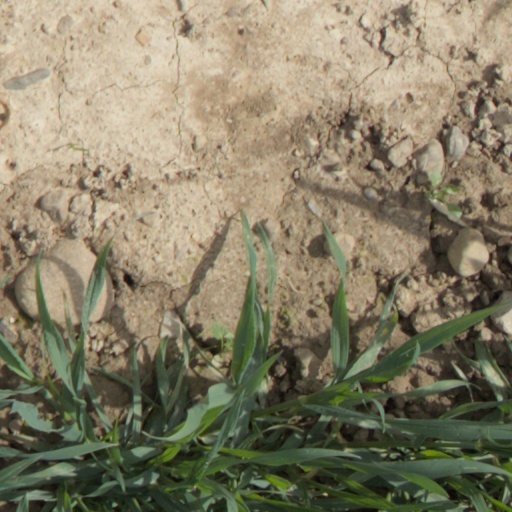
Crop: wheat